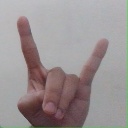
अक्षर: श